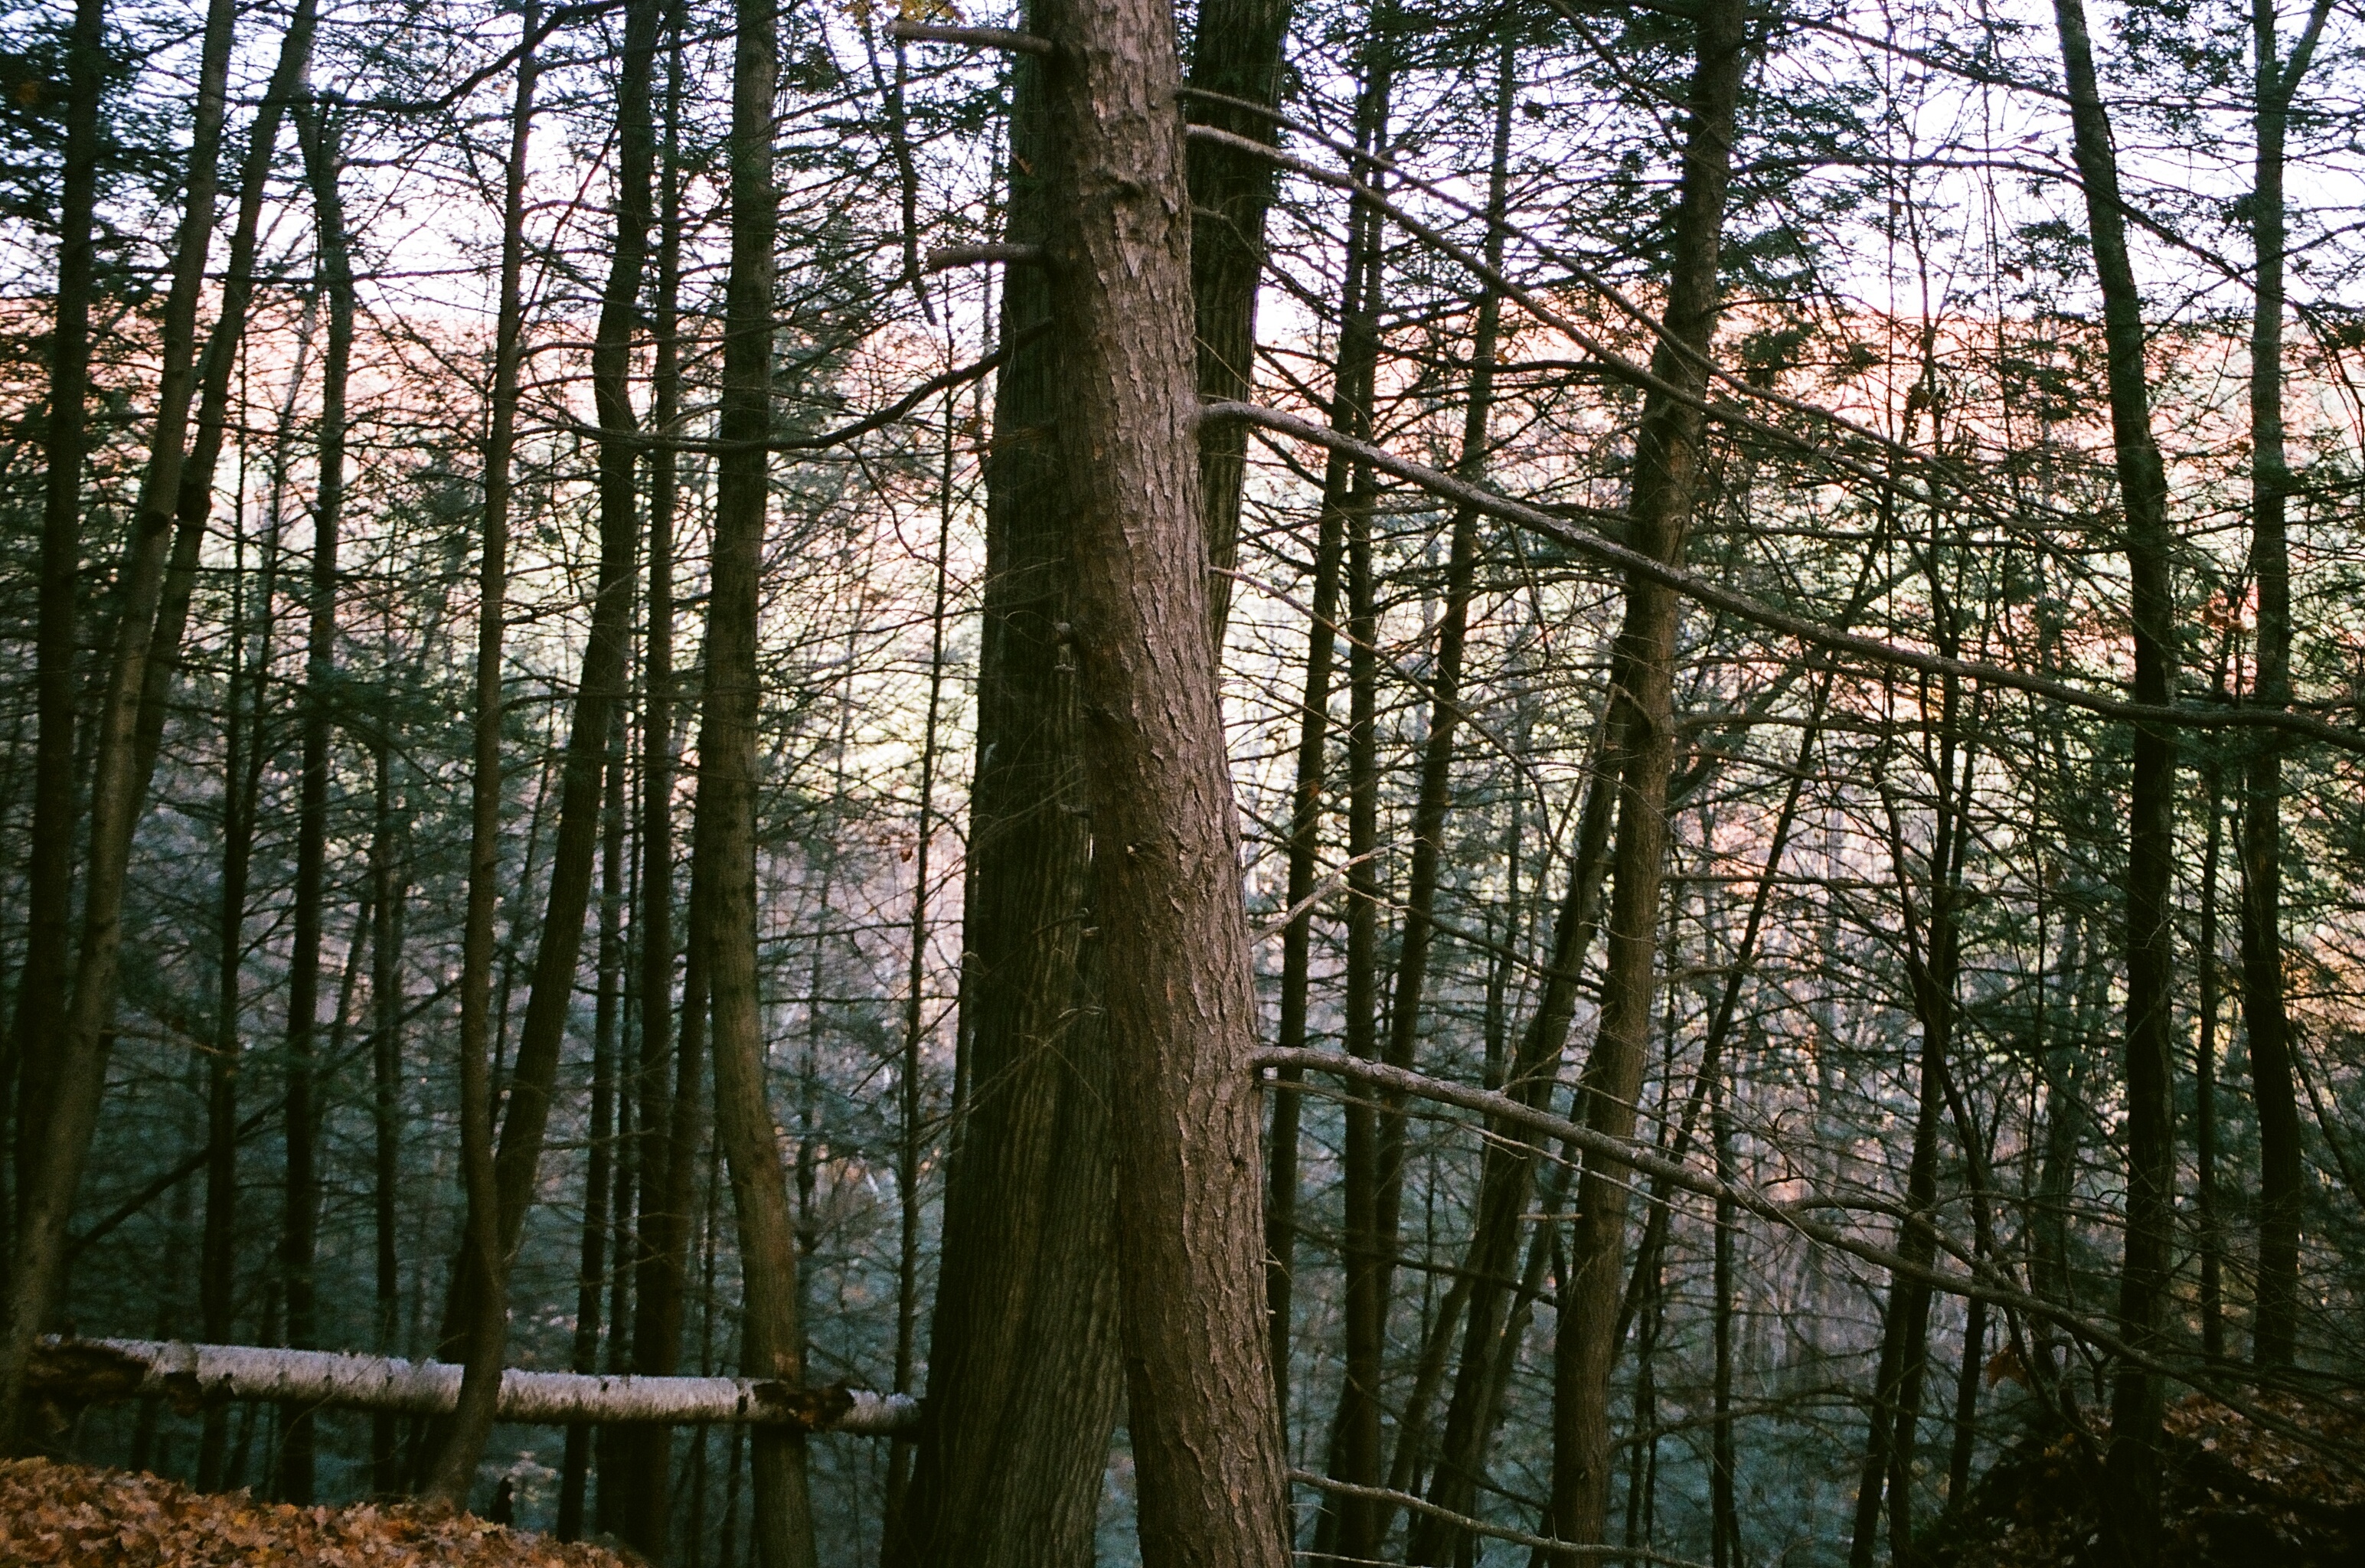
tree, nature, forest, wilderness, branch, plant, sunlight, leaf, autumn, season, spruce, rainforest, deciduous, wetland, woodland, habitat, ecosystem, biome, old growth forest, natural environment, geographical feature, atmospheric phenomenon, woody plant, temperate broadleaf and mixed forest, temperate coniferous forest